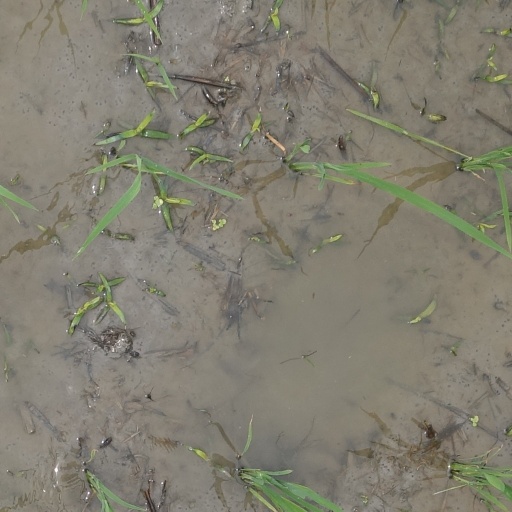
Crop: rice